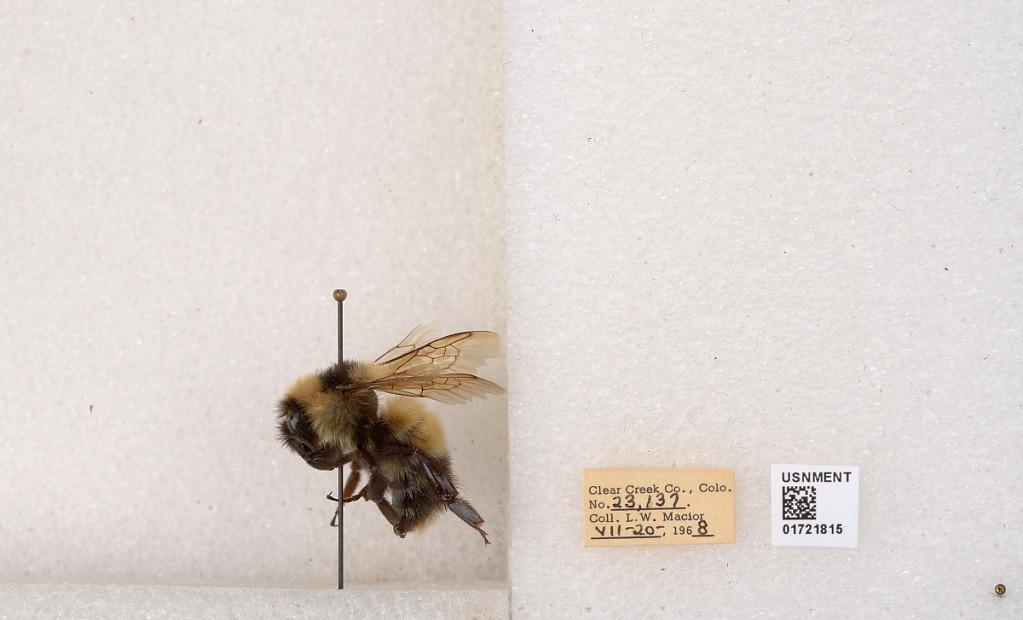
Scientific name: Bombus kirbyellus
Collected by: L. Macior
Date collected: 1968-7-20
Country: United States
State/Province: Colorado
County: Clear Creek
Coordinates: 39.6891, -105.644